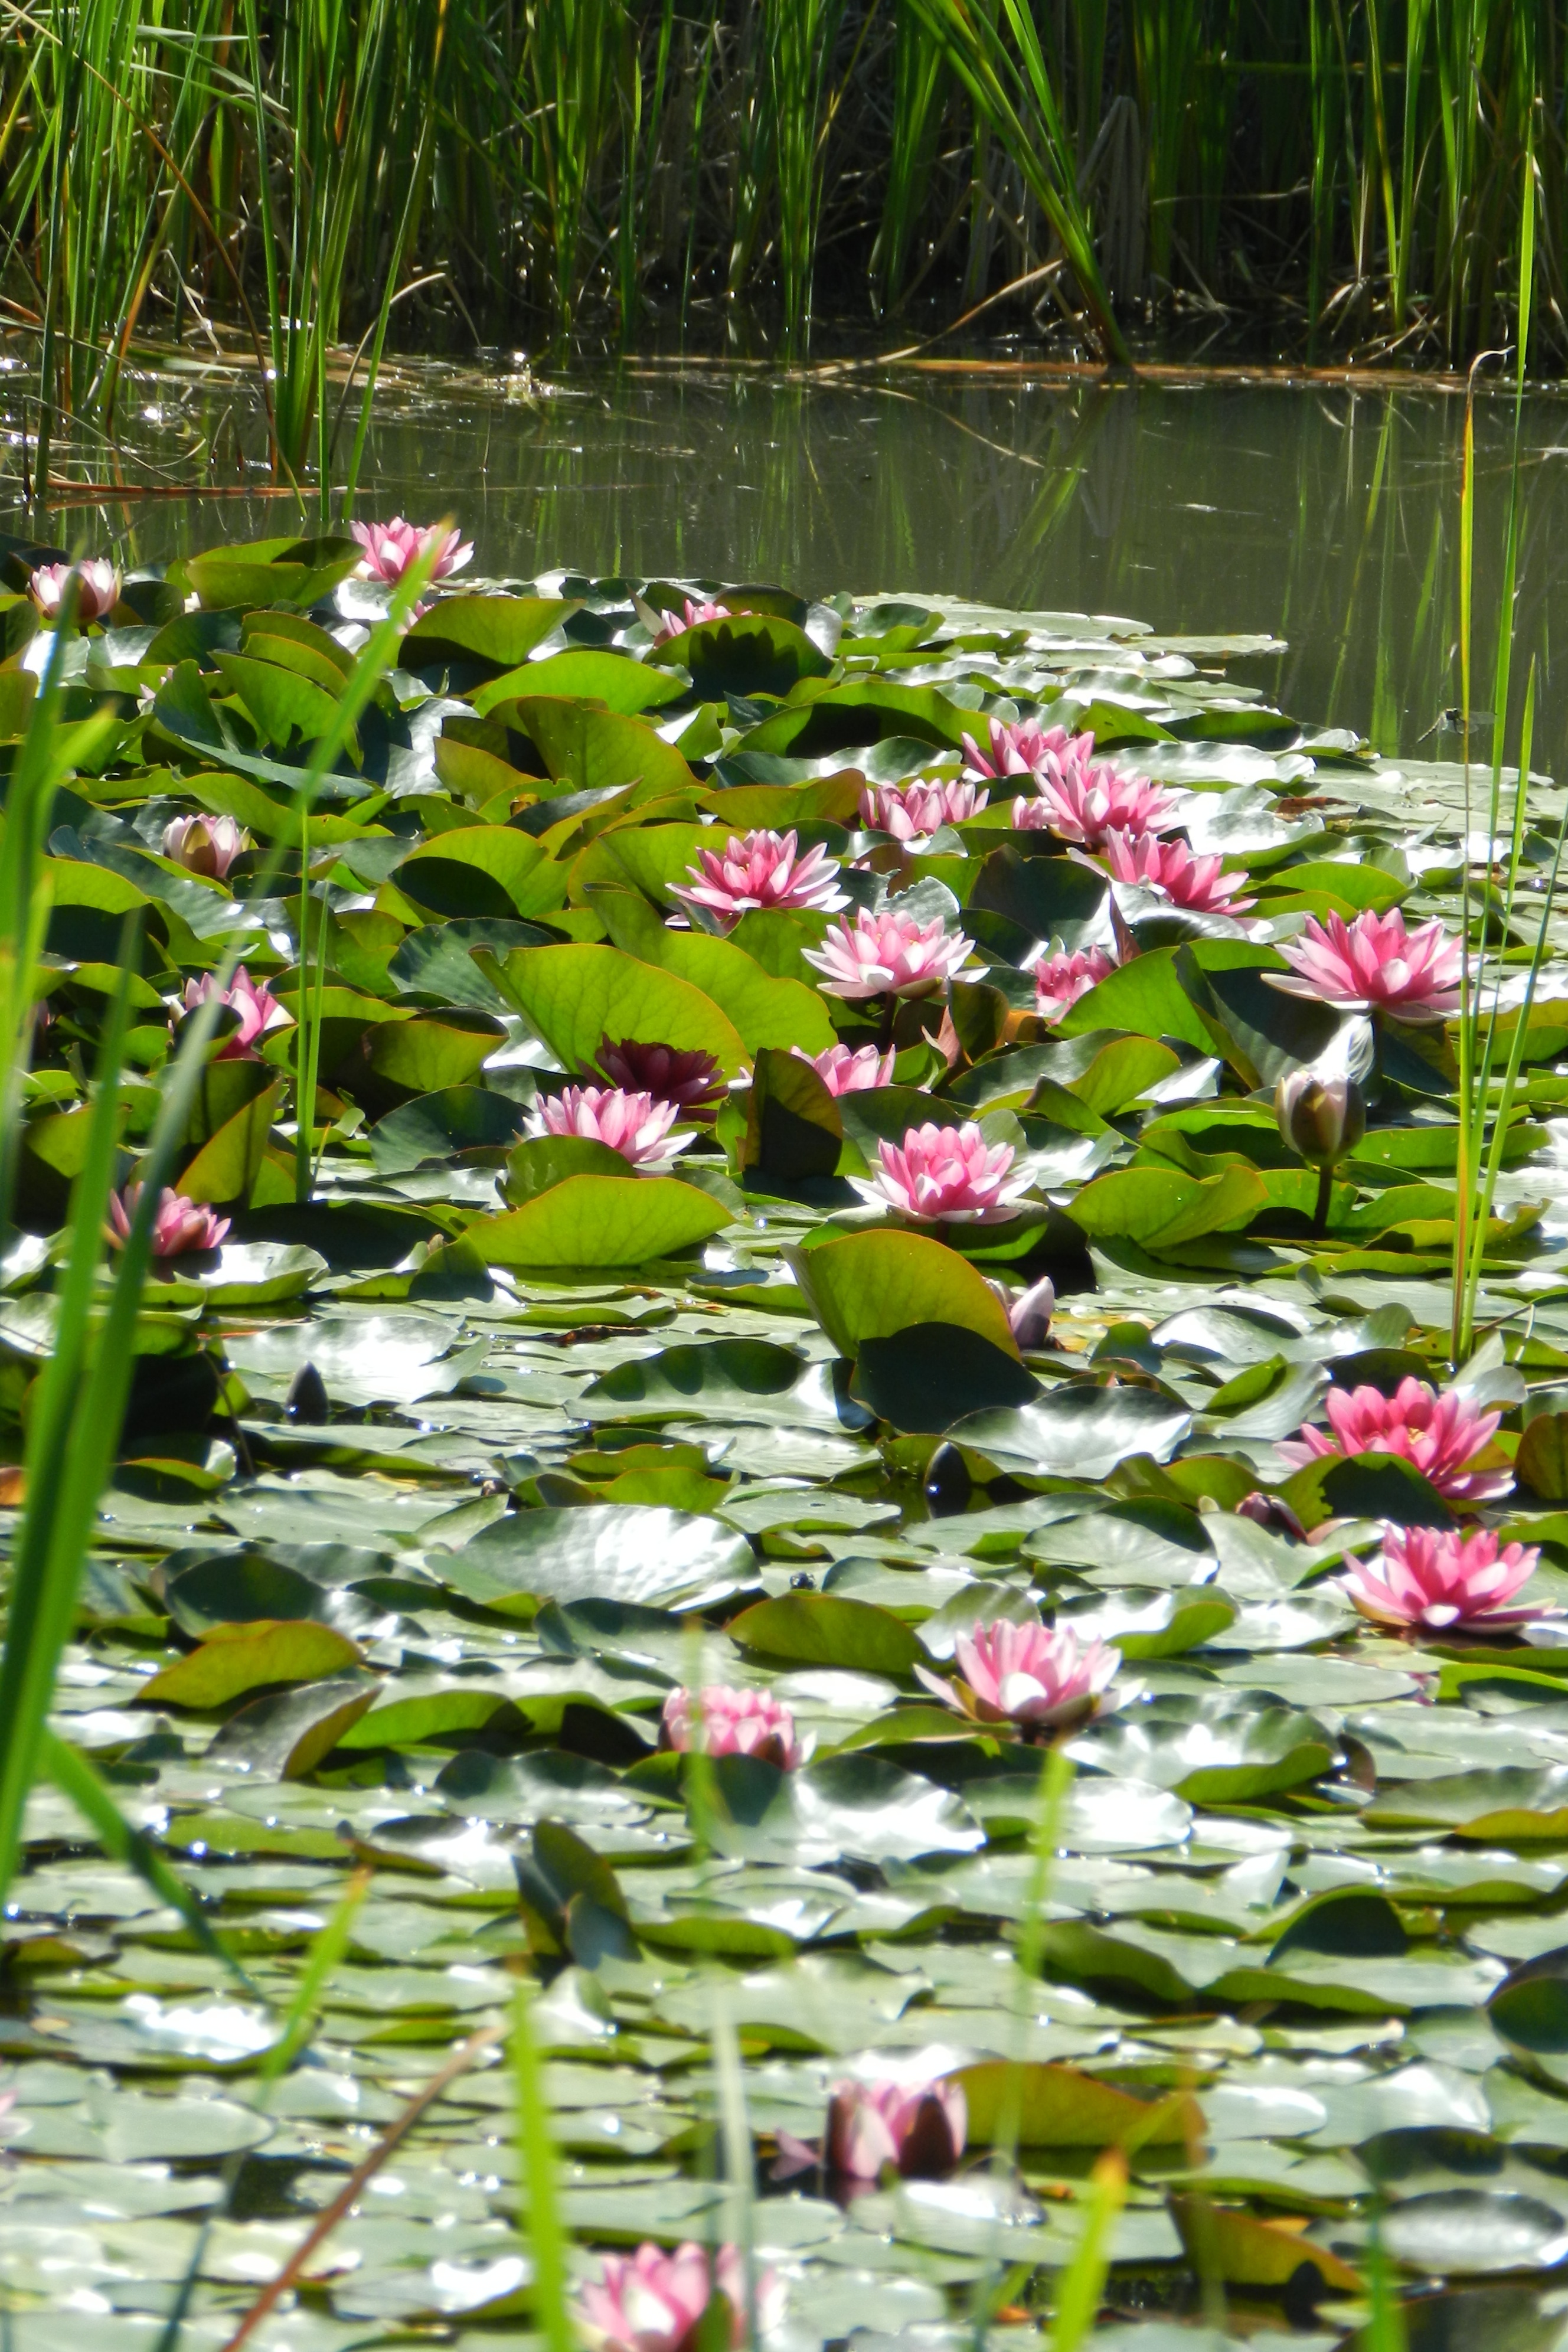
water, nature, plant, leaf, flower, petal, lake, parking, river, pond, botany, garden, pink, aquatic plant, flora, flowers, botanical garden, water lilies, public garden